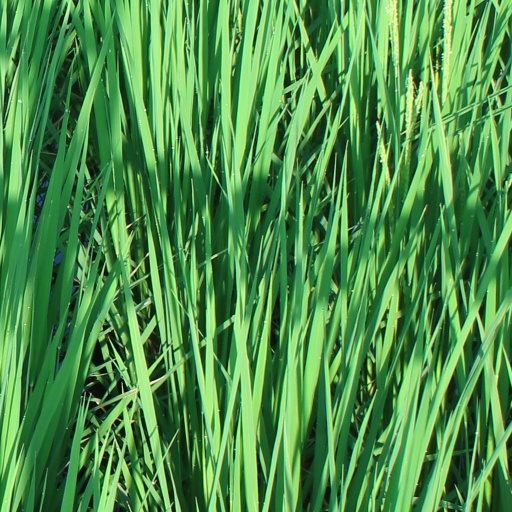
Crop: rice